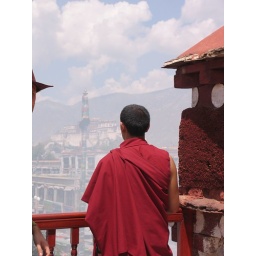
A monk on the golden roof of Jokhang Monastery looking over Potala Palace